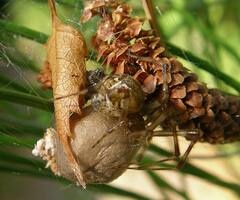
Species: Parasteatoda_tepidariorum